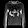
Label: Pullover